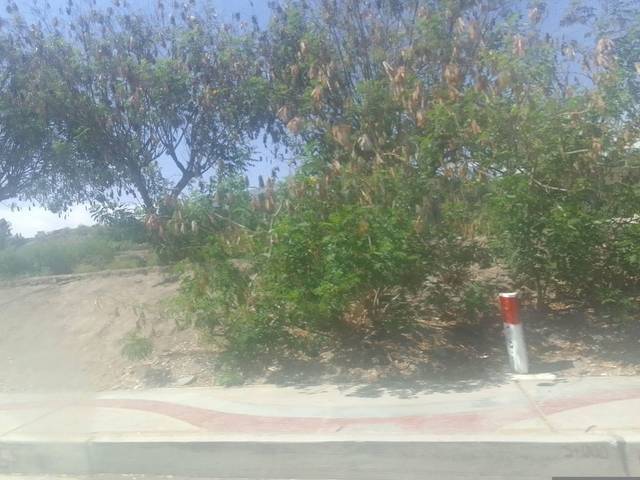
Region: Peru
Coordinates: -17.187, -70.937